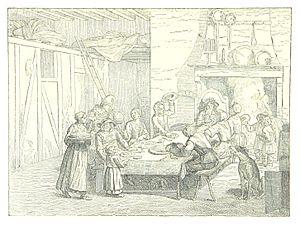
Scène d'intérieur. Famille de paysans attablée devant l'âtre pour célébrer la fête d'Epiphanie avec la traditionnelle galette des rois.
La galette des rois est une galette traditionnellement élaborée et consommée dans une majeure partie de la France, au Québec, en Acadie, en Suisse, au Luxembourg, en Belgique et au Liban à l'occasion de l’Épiphanie, fête chrétienne qui célèbre la visite des rois mages à l'enfant Jésus, célébrée selon les pays le 6 janvier ou le premier dimanche après le 1ᵉʳ janvier.